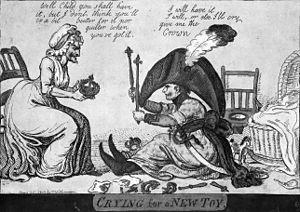
Cette page concerne l'année 1803 du calendrier grégorien.
1ᵉʳ janvier : abolition du commerce négrier par le Danemark.